Afon Erch

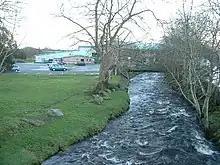
Afon Erch near the Caernarfon Creamery

The Afon Erch is a short river on the Llŷn peninsula, Gwynedd, Wales. It arises near the village of Llanaelhaearn, flowing south and southwest towards the hamlet of Llwyndyrys where it turns abruptly eastwards and curves around to the south, passing to the east of Y Ffor at Rhyd-y-gwystl. It continues towarin a SSW direction towards Abererch where despite the village name, it does not enter the sea but flows west parallel to the coast for 1 mile to Pwllheli. The Afon Rhyd-hir (translates from Welsh as 'river of the long ford') joins the Afon Erch within the tidal basin of Pwllheli Harbour. Its headwaters gather to the south of Llithfaen and flow south past Llannor to approach Pwllheli from the west. It is joined by the Afon Penrhos immediately west of the town, having originated around the extensive bog of Cors Geirch, a national nature reserve. Parts of the courses of each of these rivers occupy valleys that were formed by glacial meltwater. The uppermost Penrhos is a misfit stream within its valley.